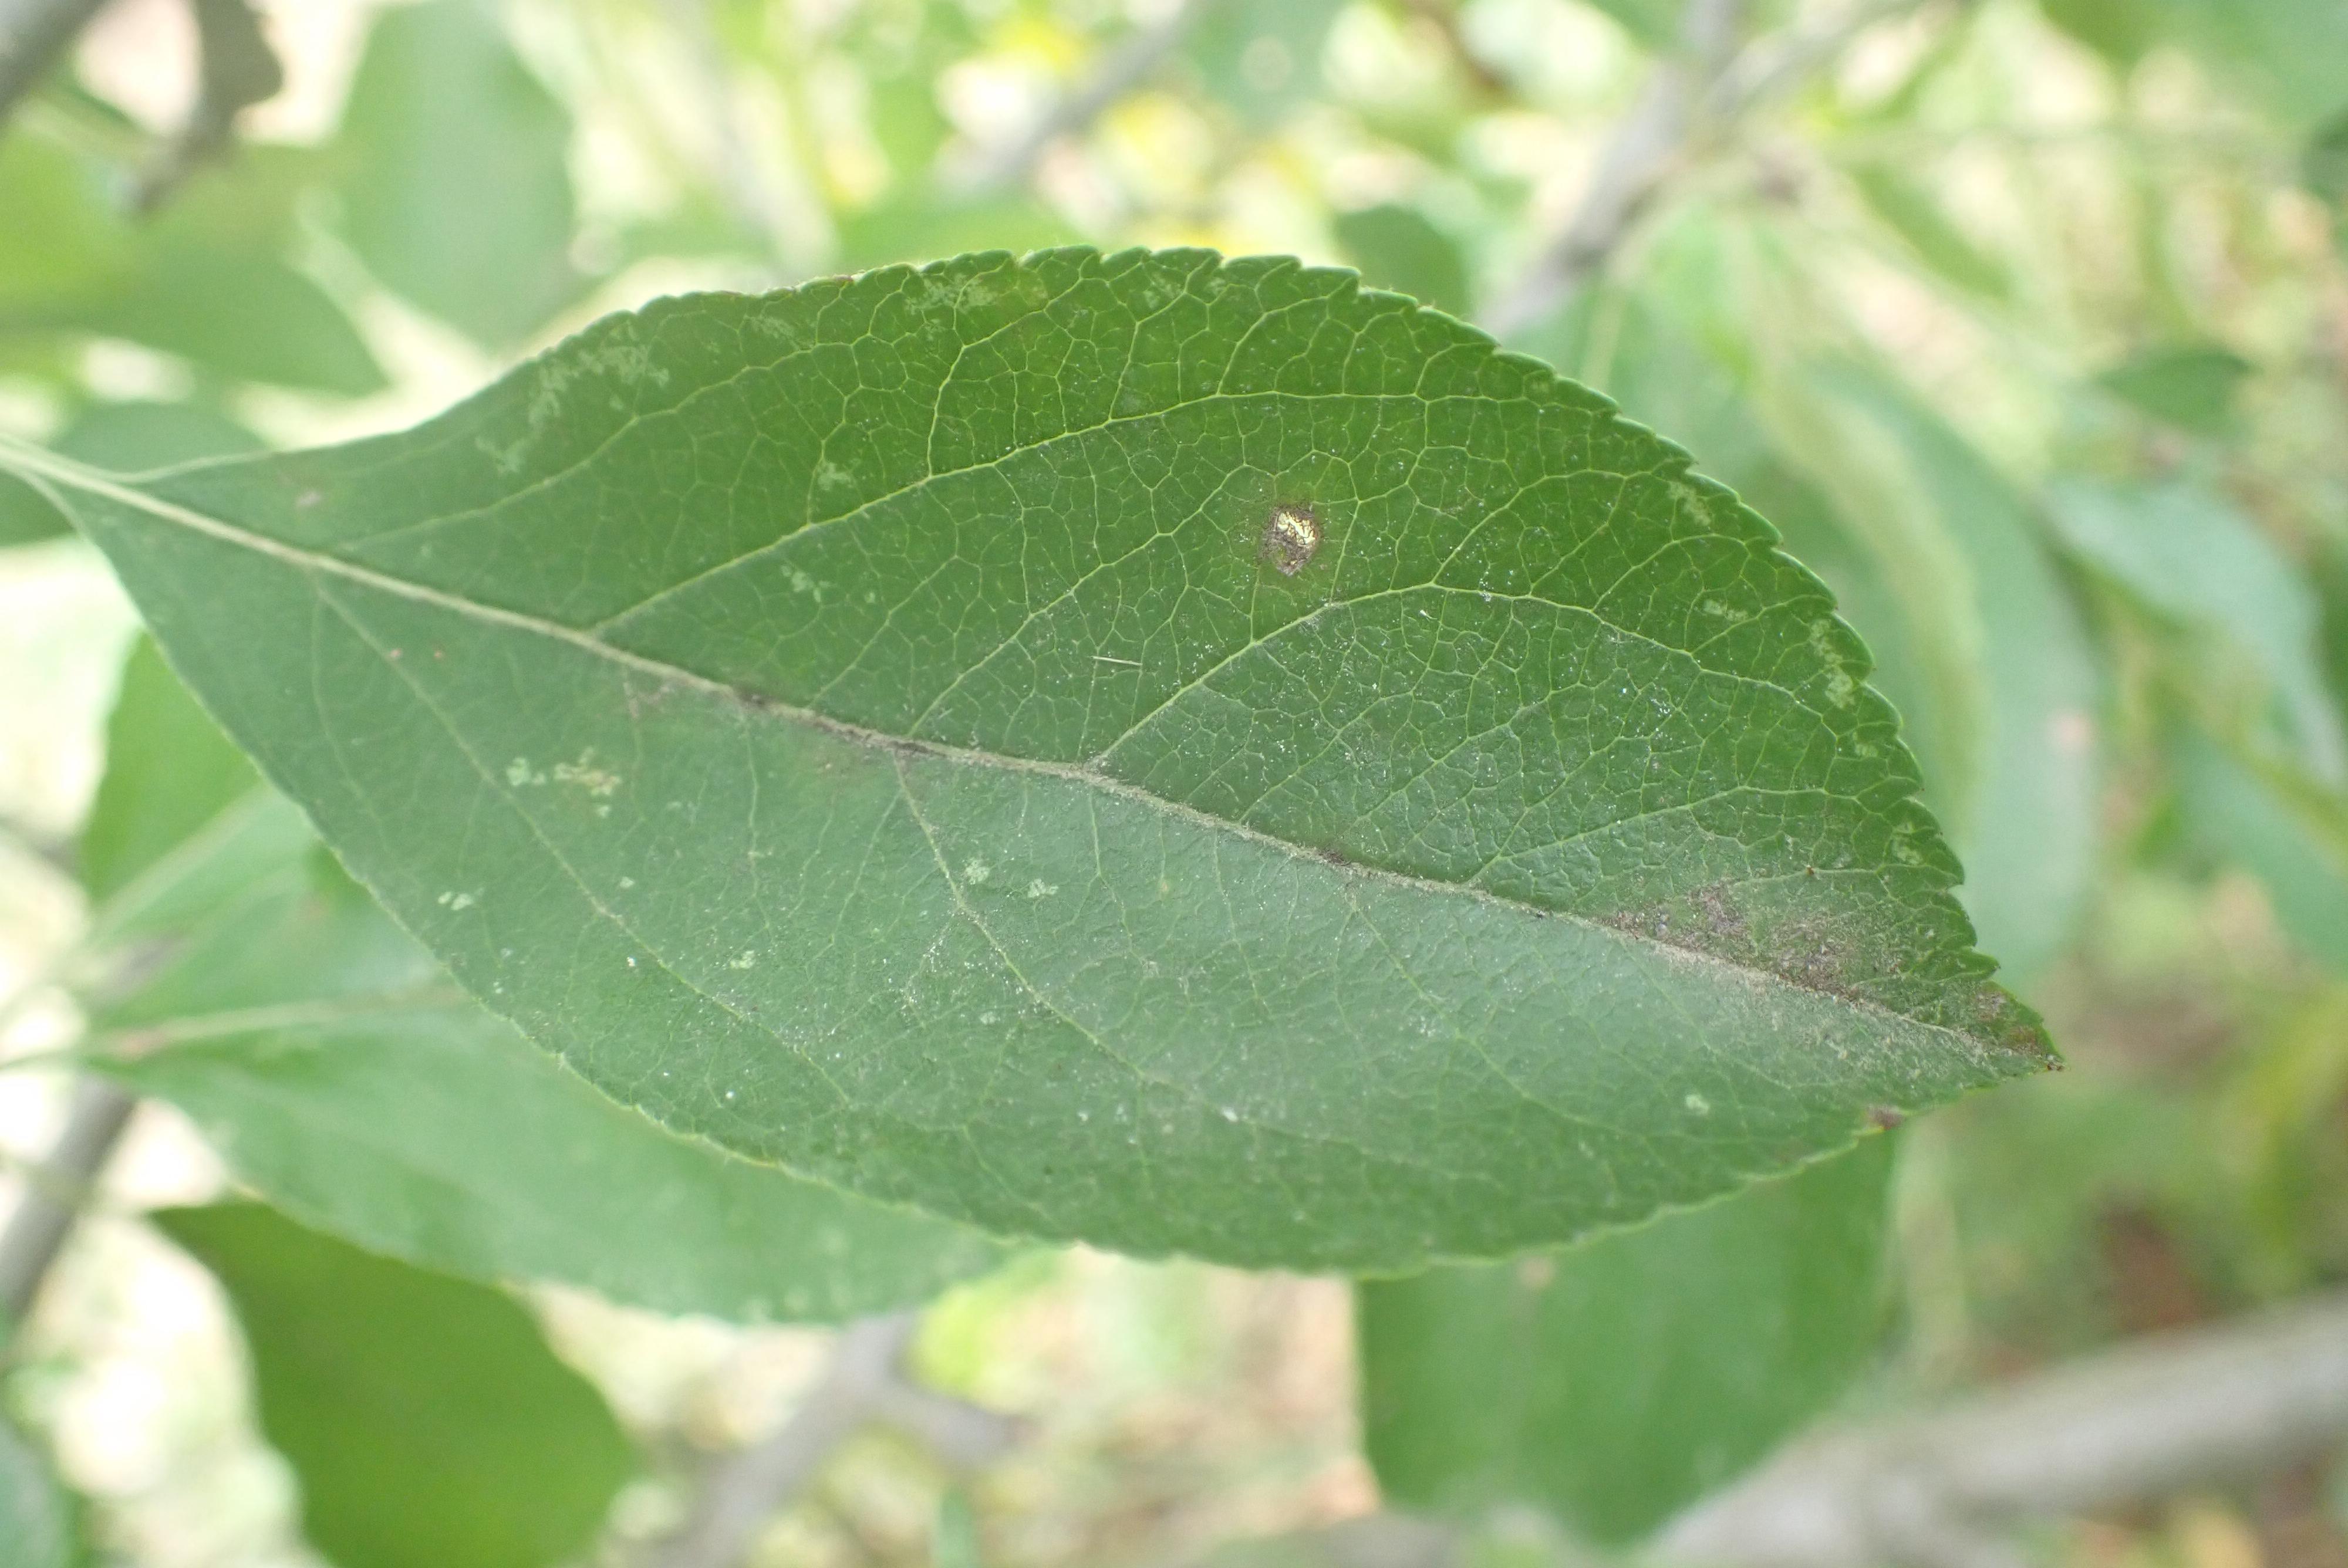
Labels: complex